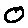
Label: 0